Hay-on-Wye

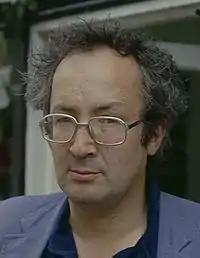
Richard Booth in 1984

Hay-on-Wye grew after the conquest. Around 1121, a motte and bailey castle was built near St. Mary's. It is thought to have been built by William Revel. The castle remains are known as Hay Tump. The church of St Mary's was built around 1135 and took over the role of the principal church and parish for the area. St. Mary's is near Login Brook and the River Wye.